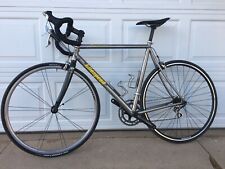
Vehicle type: Bikes